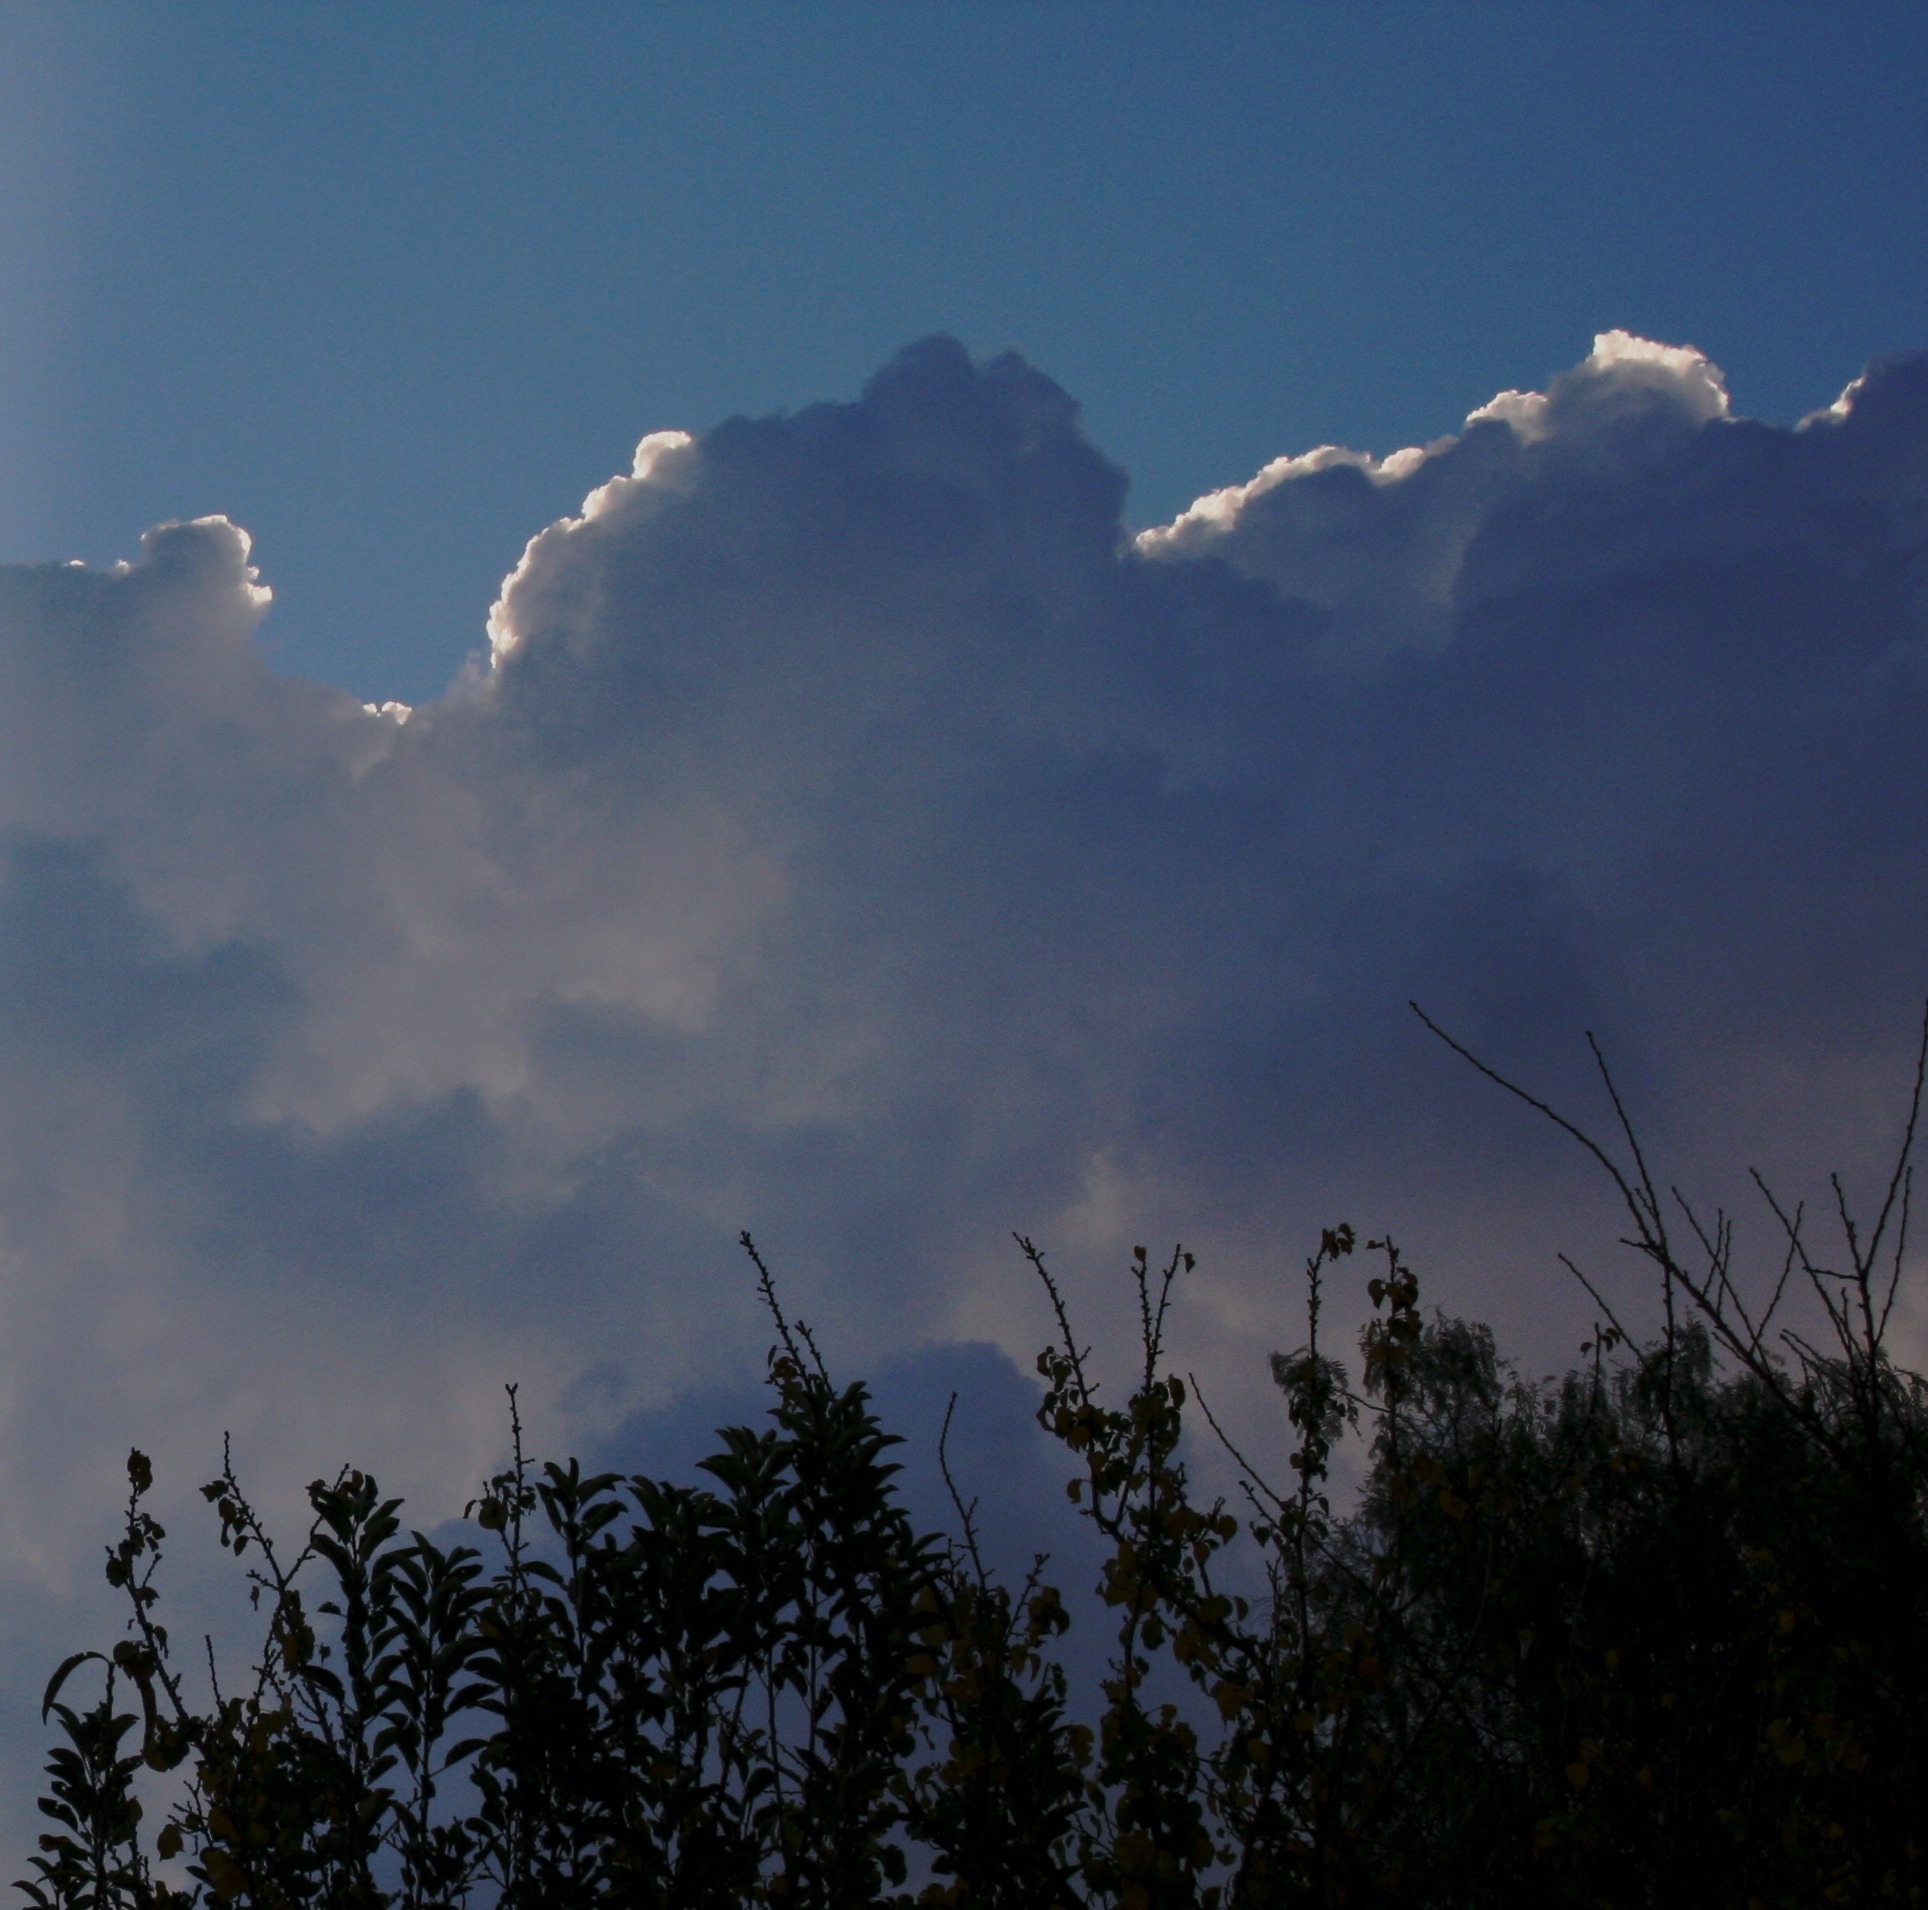
nature, horizon, cloud, sky, sunset, sunlight, morning, wind, dawn, atmosphere, brush, dusk, evening, weather, cumulus, blue sky, clouds, puffy, large, meteorological phenomenon, atmospheric phenomenon, atmosphere of earth, white edge, massed, blue shadows, highlighted